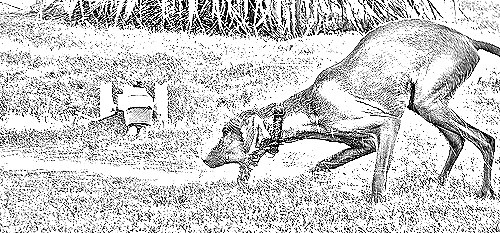
Portrait style: Sketch Portrait